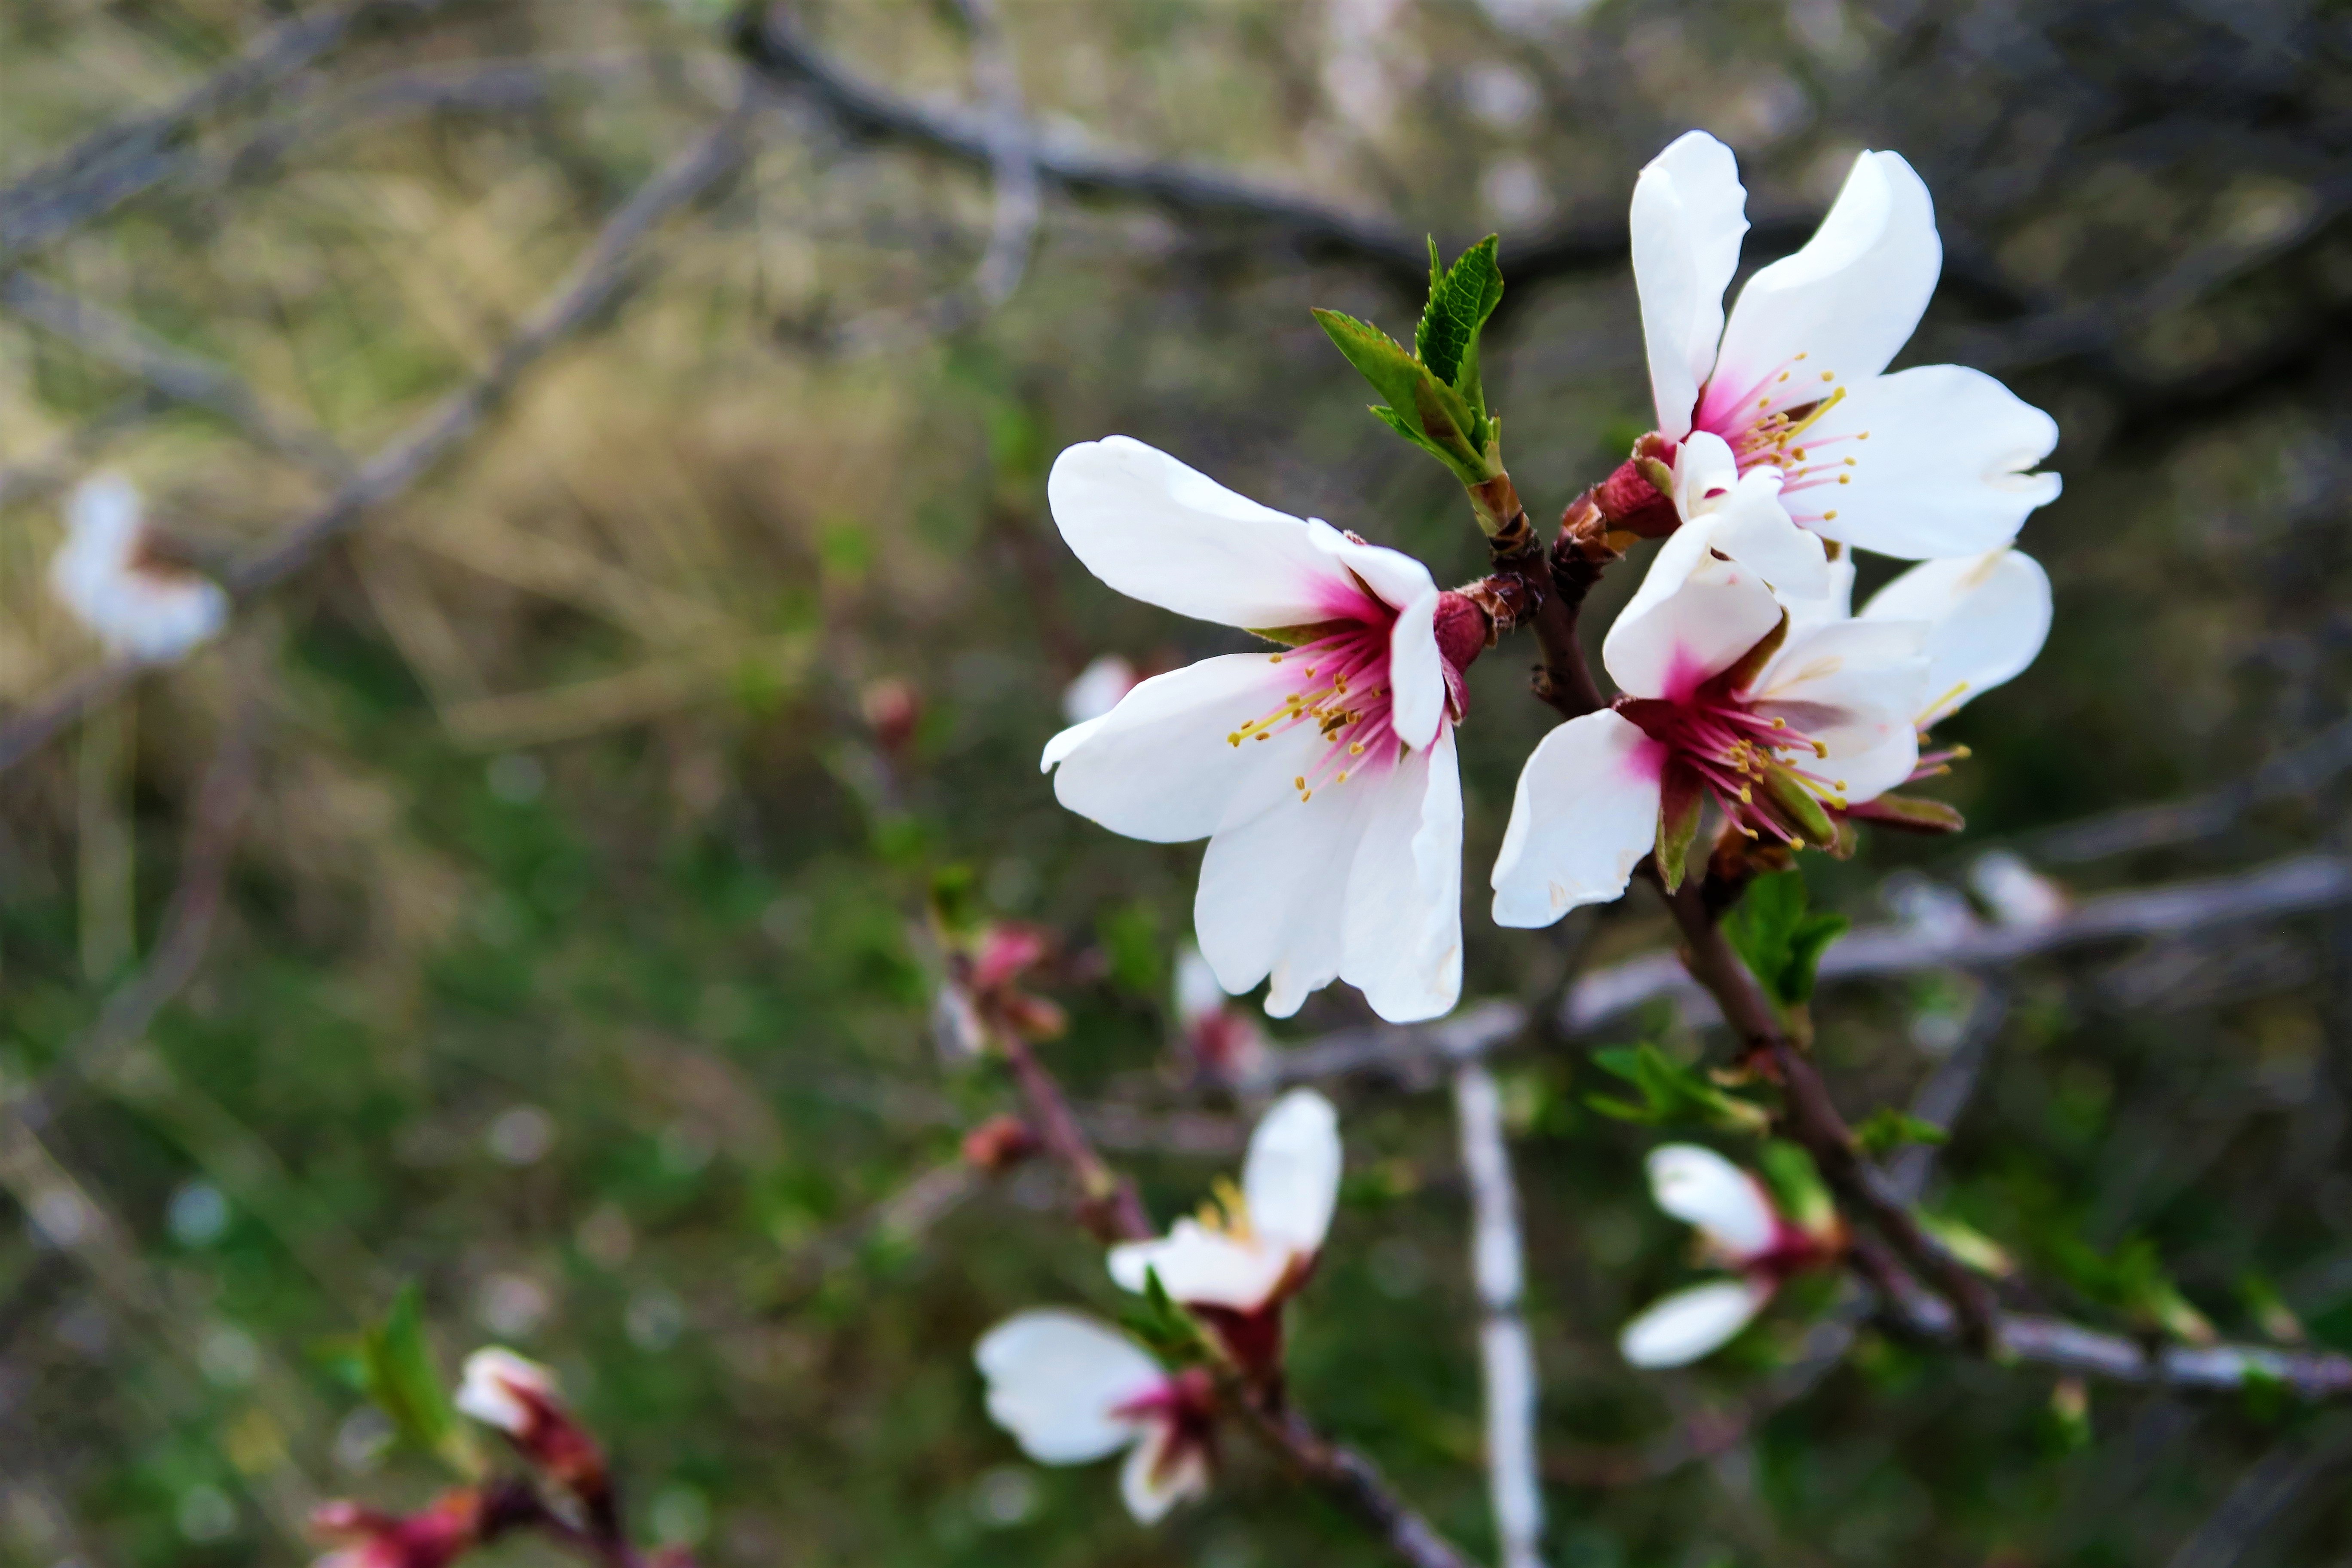
flower, spring, nature, land, plant, color, beautiful, forest, tree, branch, flowering plant, petal, blossom, wildflower, twig, prunus, cherry blossom, melastome family